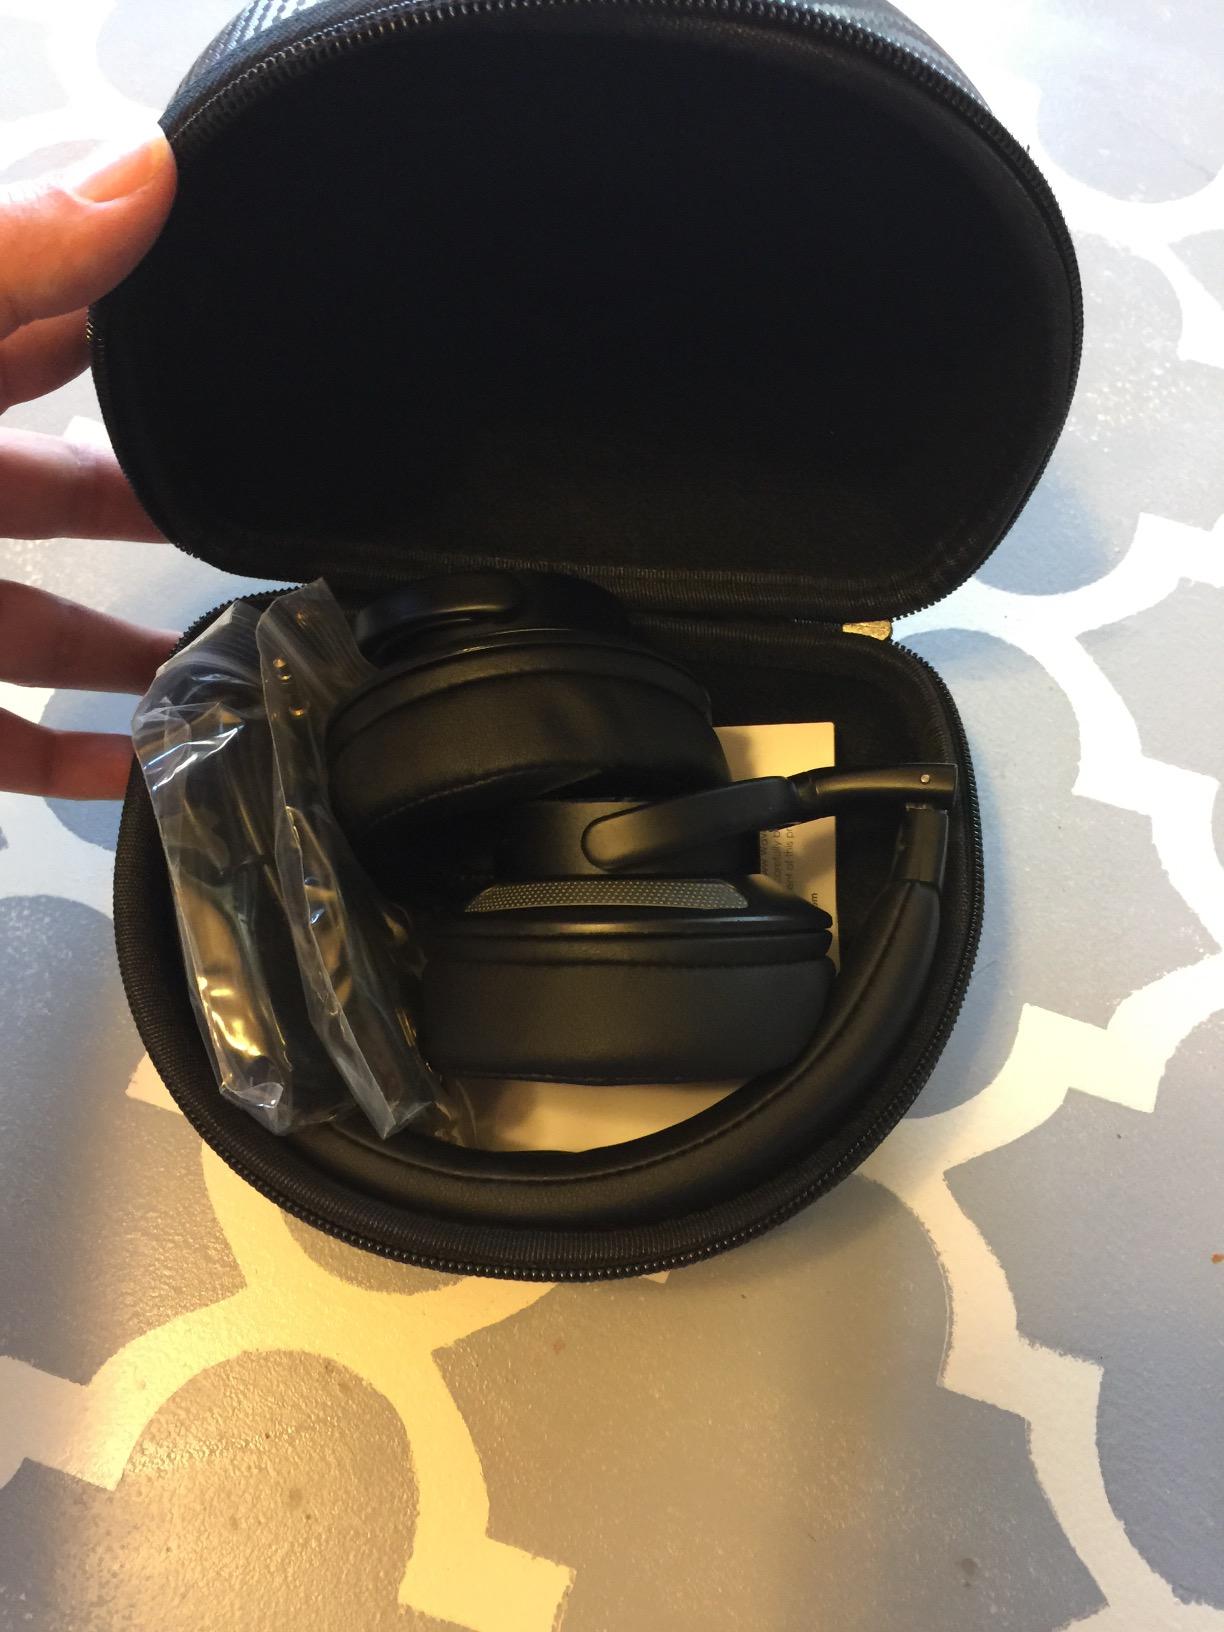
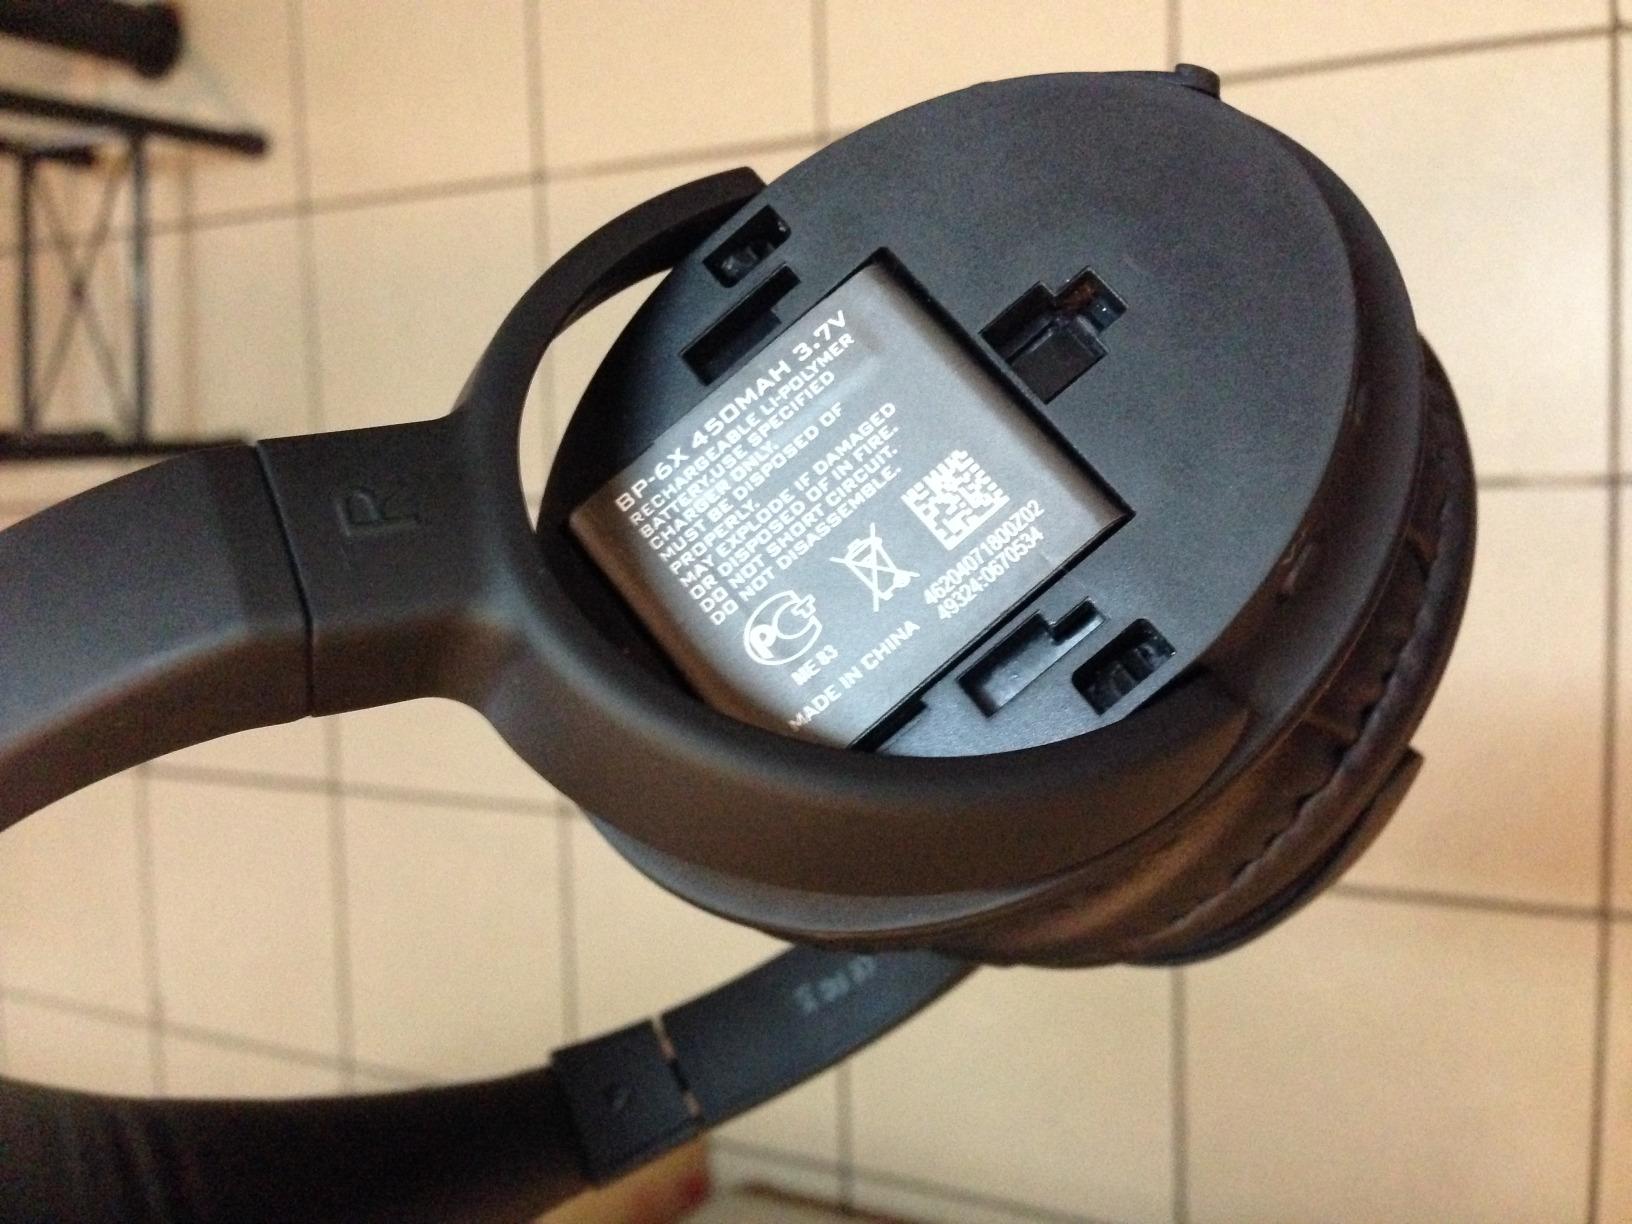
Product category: headphones
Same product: no